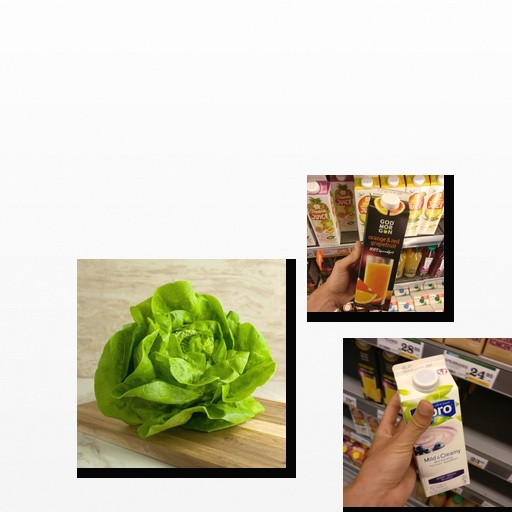
Food items: orange_red_grapefruit_juice, lettuce, blueberry_soy_yogurt